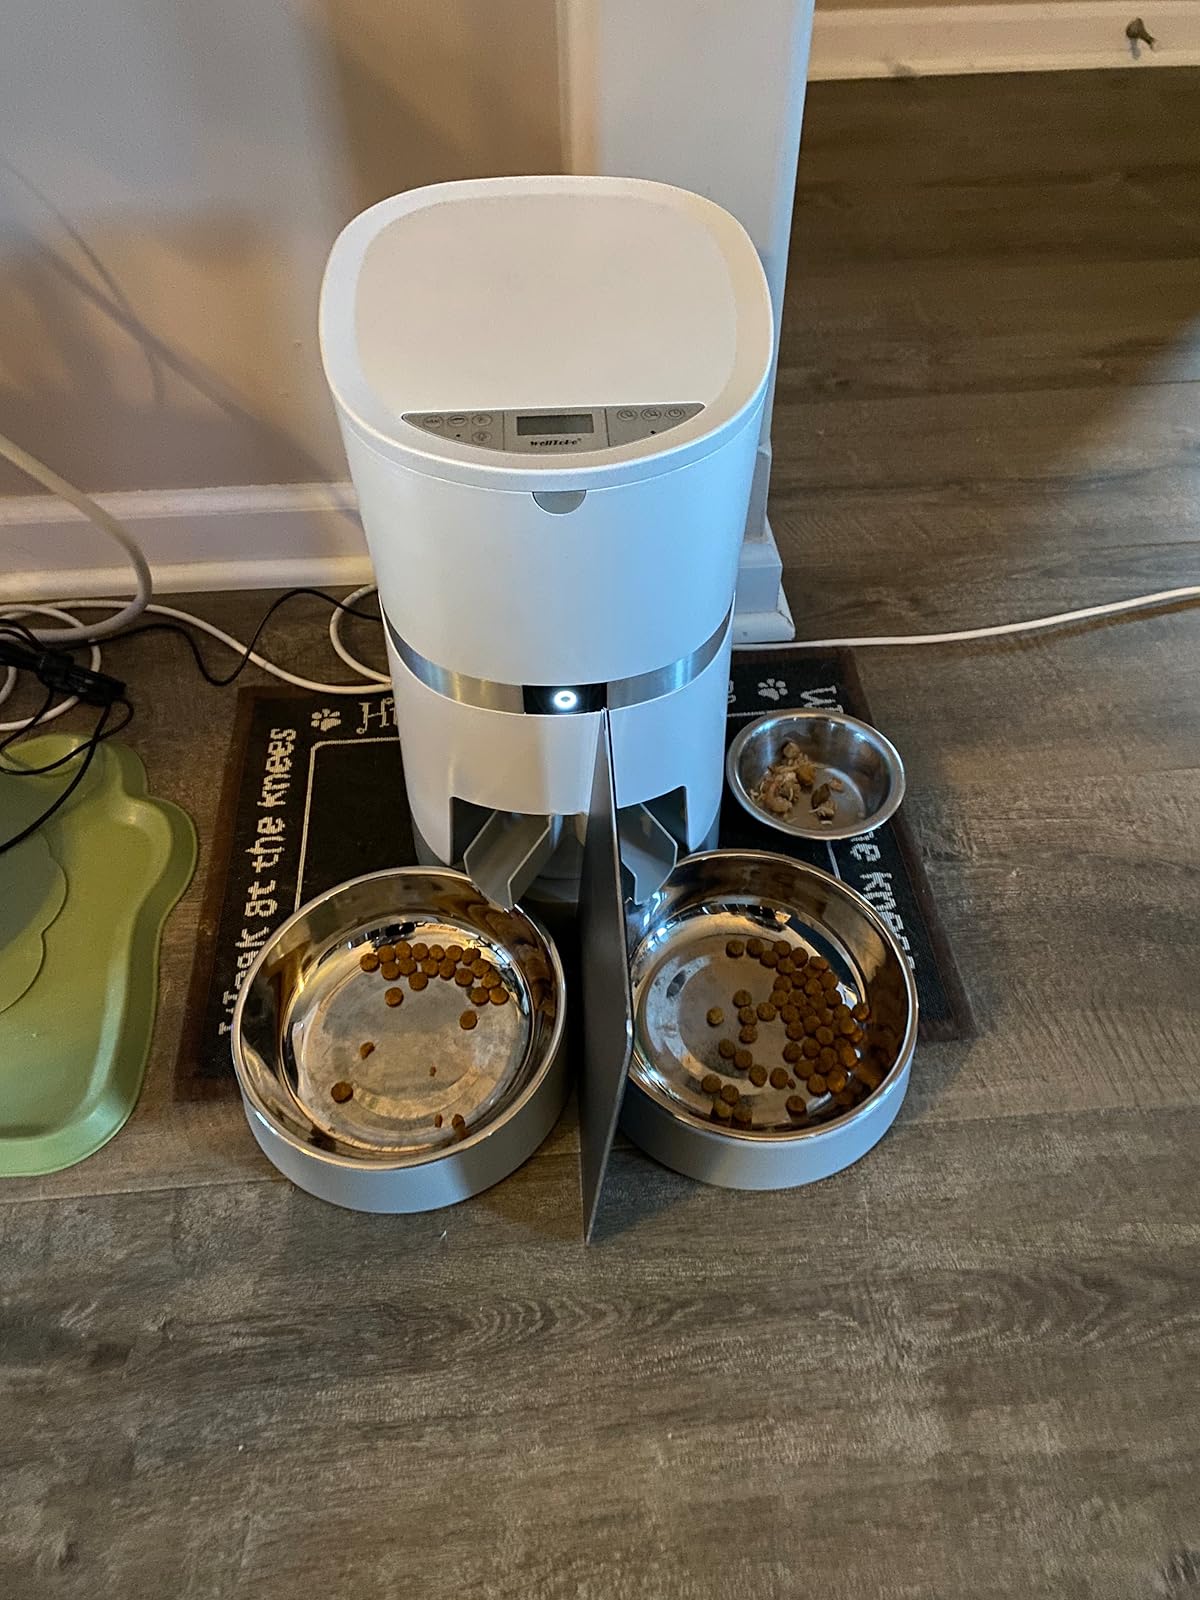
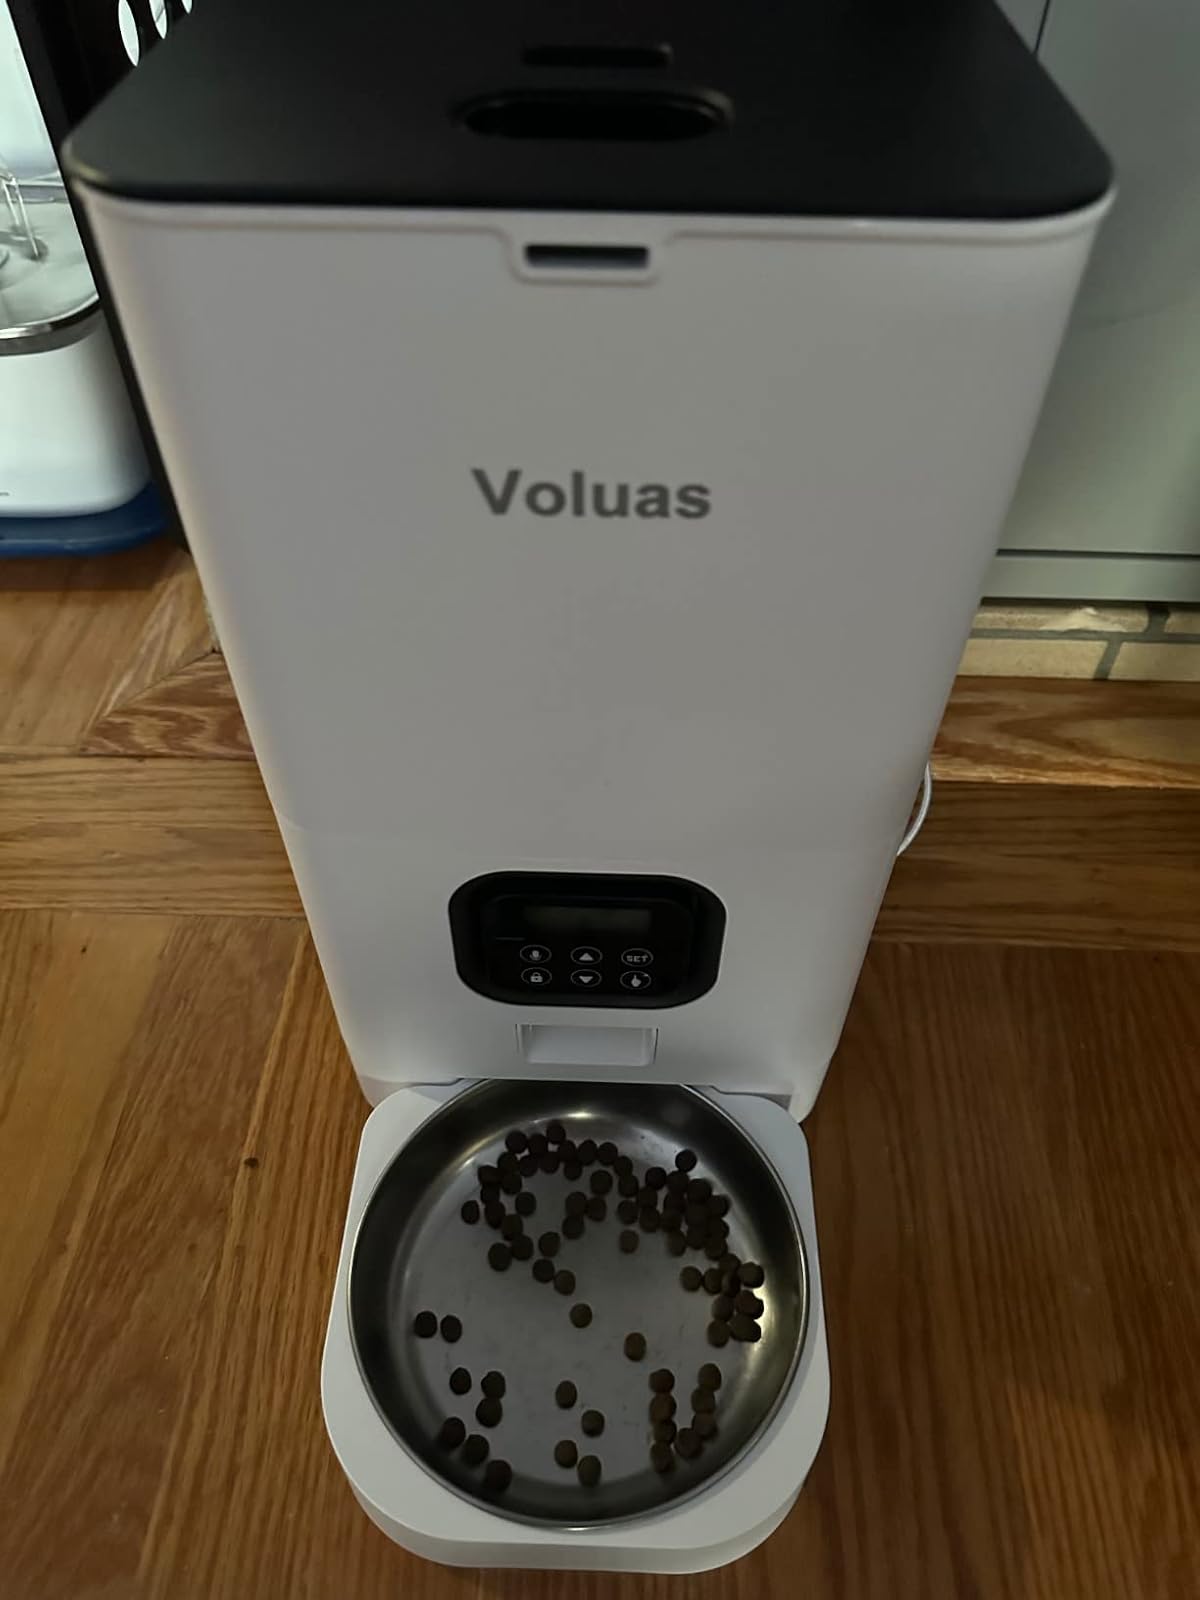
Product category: items_feeder
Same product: no